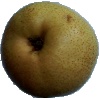
Label: Pear Forelle 1